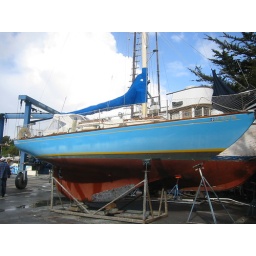
mouette parked in the berkeley boat yard -- today was the dirty work, grinding off the old paint...